Jocelyn Gourvennec

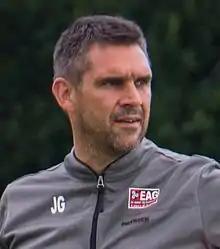
Gourvennec as Guingamp manager in 2014

Jocelyn François Gourvennec (born 22 March 1972) is a French professional football manager and former player who most recently worked as the head coach of Ligue 1 club Nantes. He played as a midfielder for clubs such as Lorient, Rennes, Nantes, Marseille, Montpellier, Bastia, Angers, and Clermont.